Four Great Mountains (Taiwan)

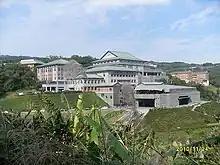
Dharma Drum Mountain Monastery

Dharma Drum Mountain is an international Buddhist spiritual, cultural, and educational foundation founded by Buddhist monk and scholar Master Sheng-yen (1930–2009). The headquarters of the organization is located at Jinshan District, New Taipei City, Taiwan. Dharma Drum Mountain focuses on educating the public in Buddhism with the goal of improving the world and establishing a "Pure Land on Earth" through Buddhist education.